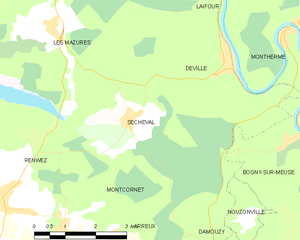
Carte des communes françaises: Sécheval